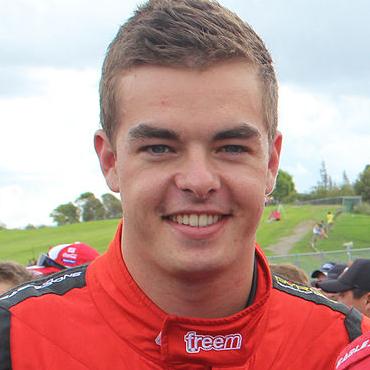
Age: 19